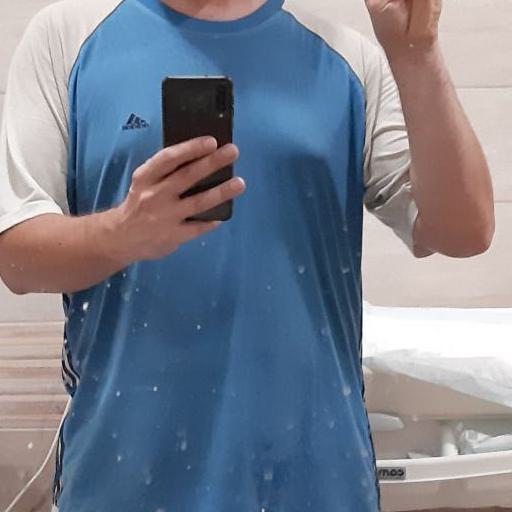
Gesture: no_gesture